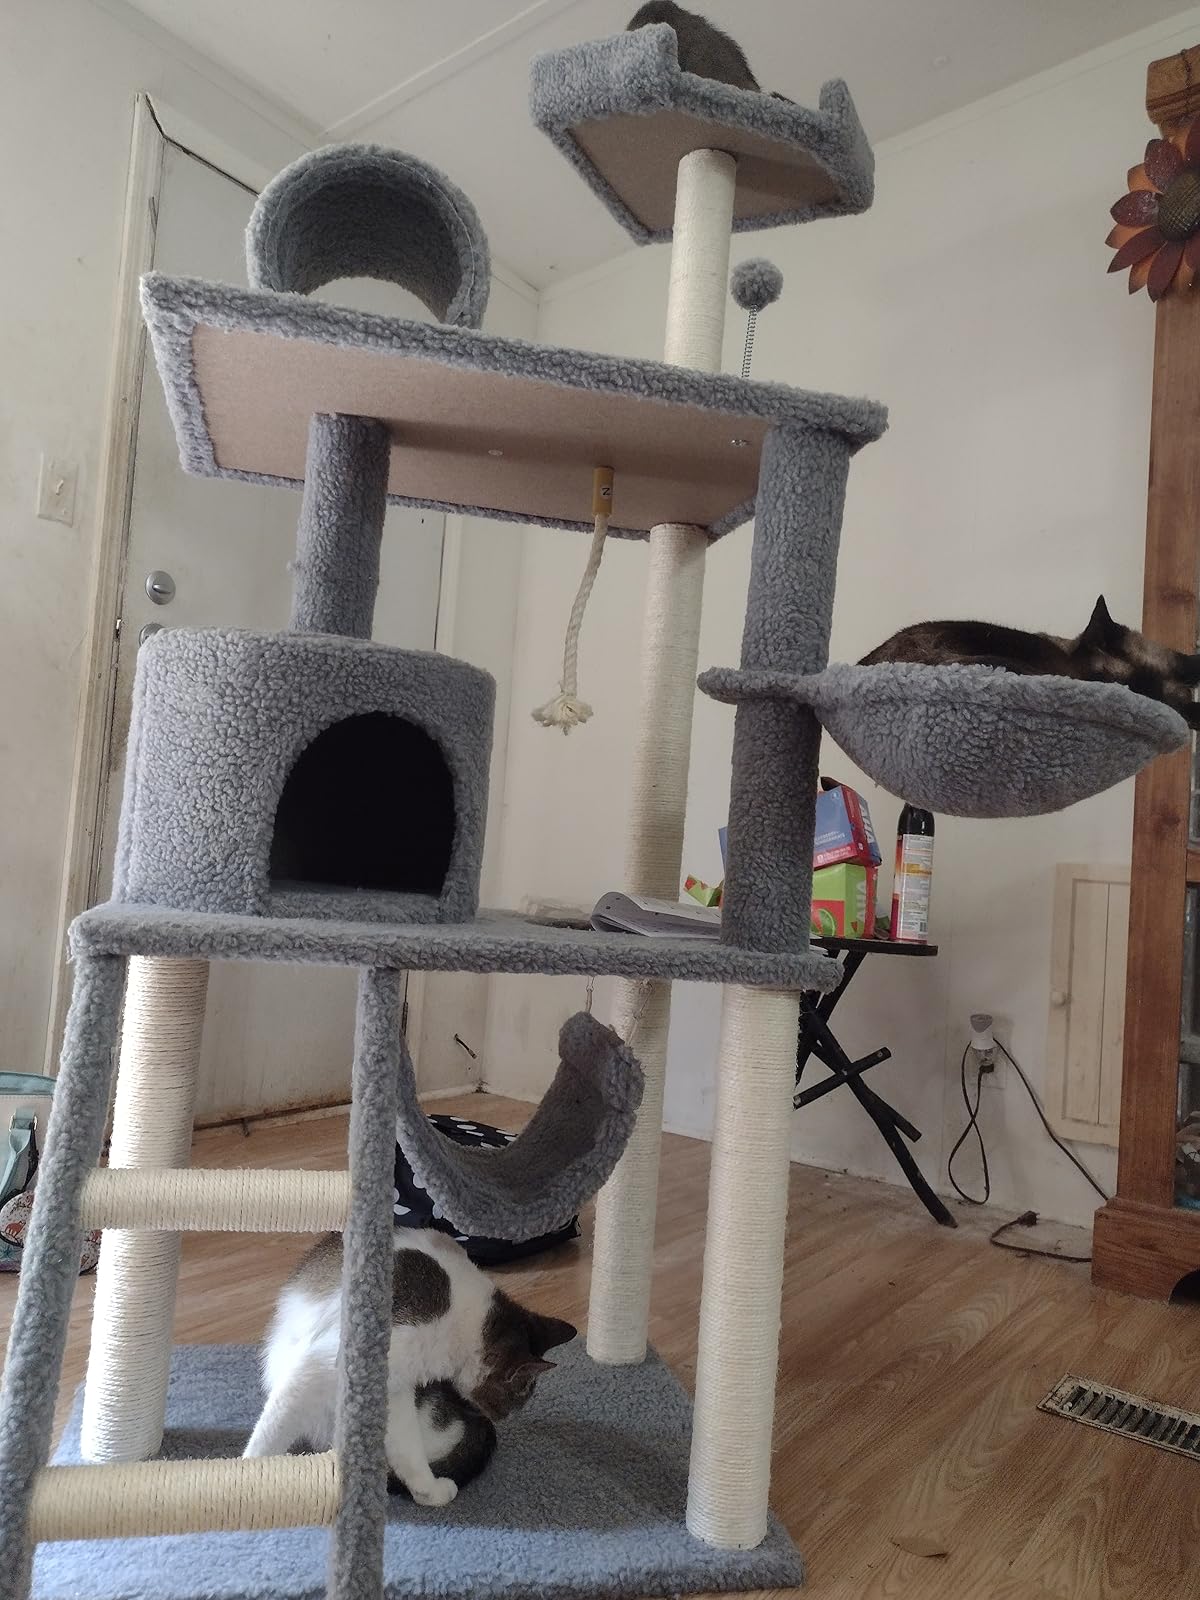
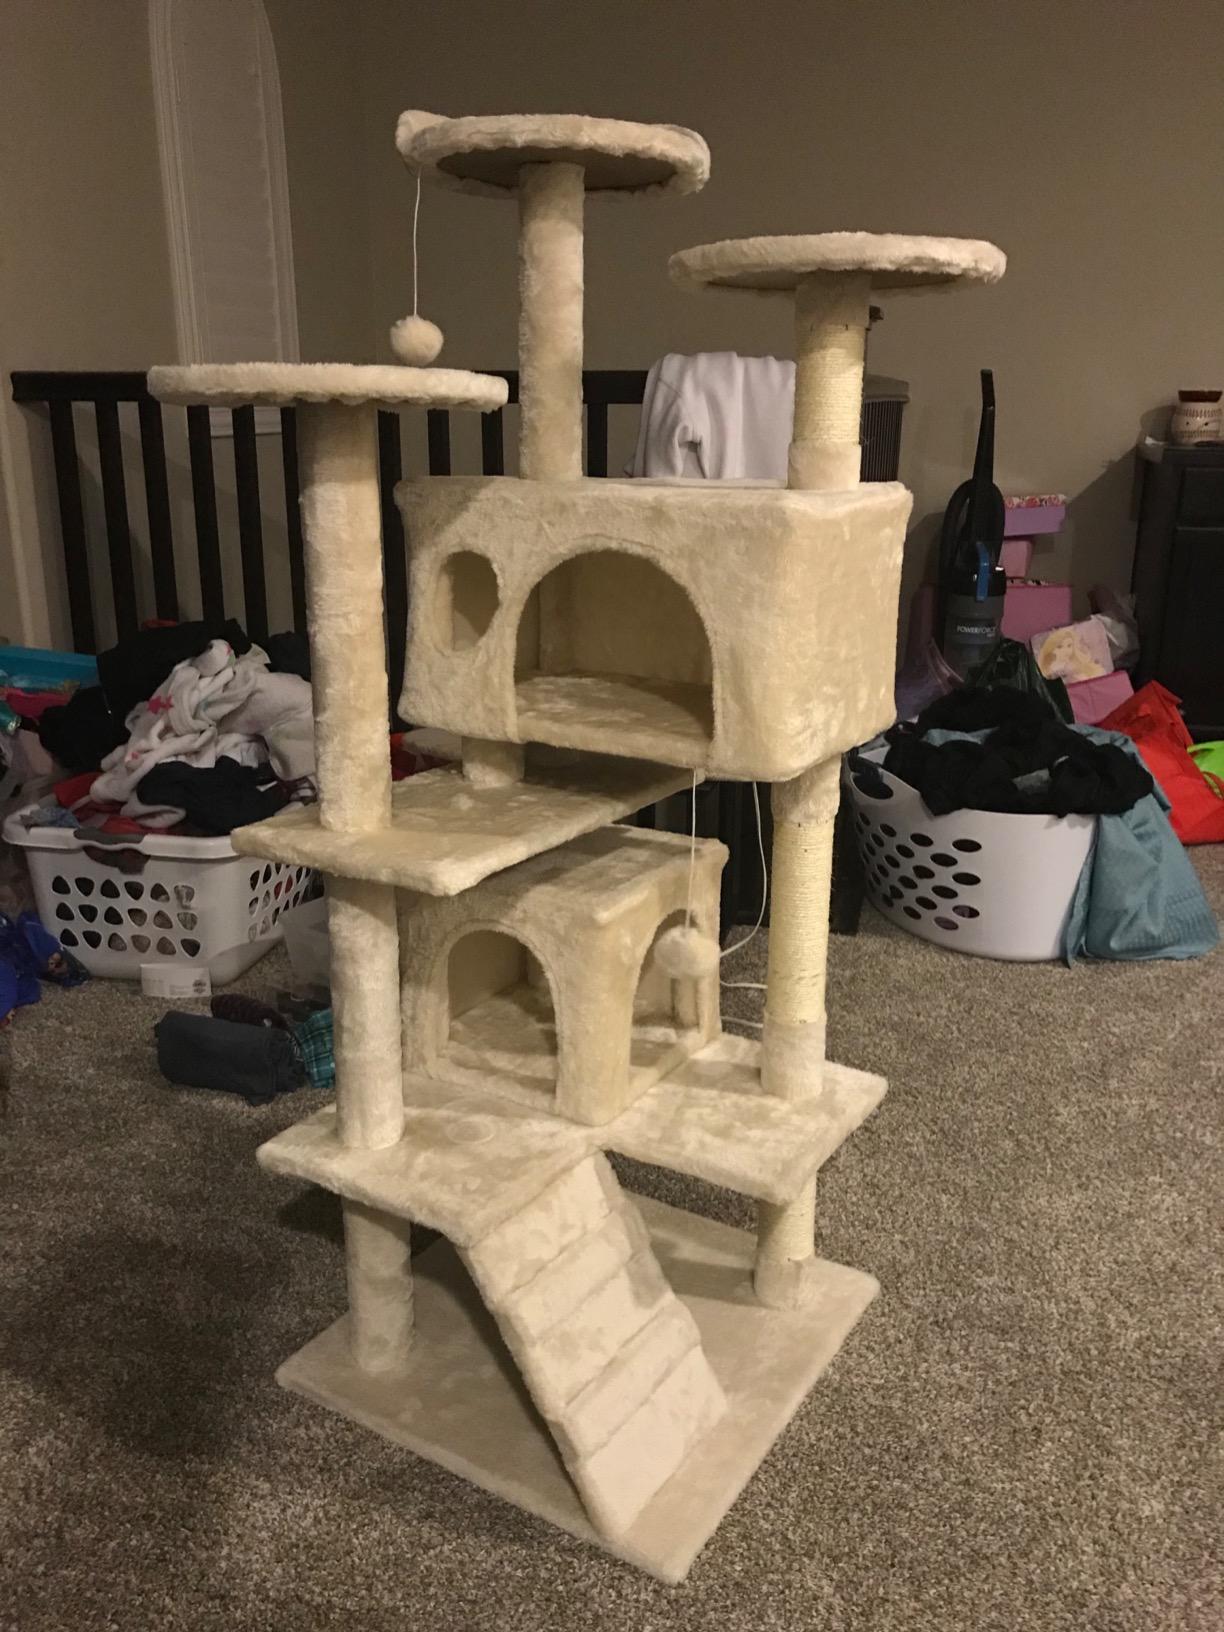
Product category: items_cat tree
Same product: no